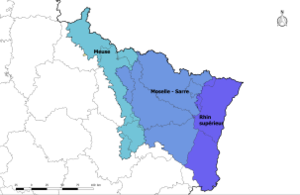
Carte de la circonscription de bassin Rhin-Meuse en France, avec les sous-bassins qui la composent.
L'agence de l'eau Rhin-Meuse est l'une des six agences françaises chargées de la lutte contre la pollution et de la protection des milieux aquatiques. Elle exerce ses missions sur le territoire français du bassin-versant du Rhin et de la Meuse.
Le bassin Rhin-Meuse est à la fois un bassin hydrographique et une circonscription administrative de bassin française, territoire de compétence des « instances de bassin » regroupant le comité de bassin Rhin-Meuse et l'agence de l'eau Rhin-Meuse, chargés de gérer l'eau à l'échelle de ce bassin. Les limites territoriales de la circonscription sont les limites des communes qui la composent alors que les limites du bassin hydrographique sont les limites physiques de ce domaine, c'est-à-dire la ligne des crêtes qui sépare le bassin des bassins limitrophes, appelée aussi ligne de partage des eaux.